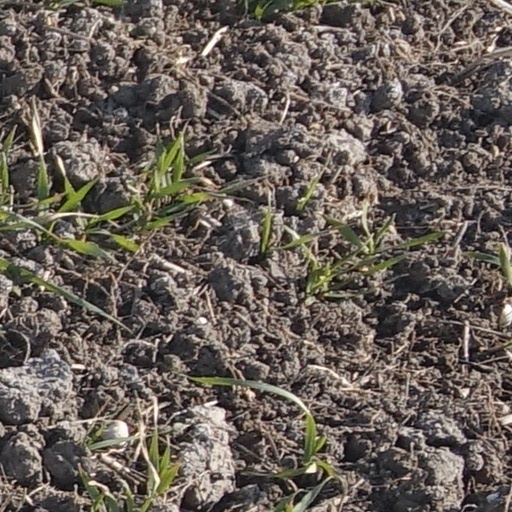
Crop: wheat